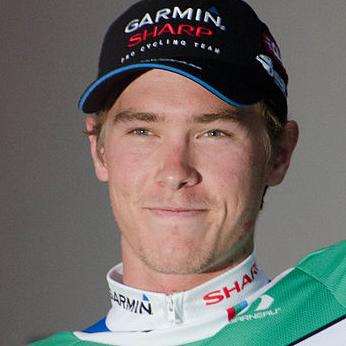
Age: 22